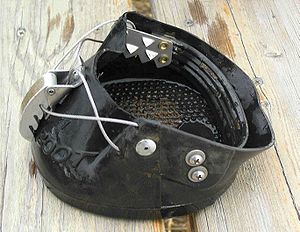
Boots (hestesko)
En Easyboot
Boots er en nyere version af en hestesko, der er lavet som en kondisko, man kan lægge på hesten, når der er brug for ekstra beskyttelse pga. hårdt arbejde. Boots er fremstillet af hårdt plastik og gummi, og gør det dermed lettere at få hestens biologiske mekanismer til at forløbe i forhold til en solid jernsko, der f.eks. ofte hæmmer tilbagestrømning af blod fra hoven til hjerte. Din hest kan dermed rides som barfodshest hele tiden.